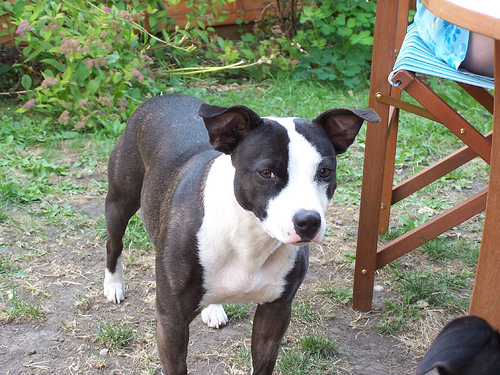
Animal: dog
Breed: staffordshire bull terrier